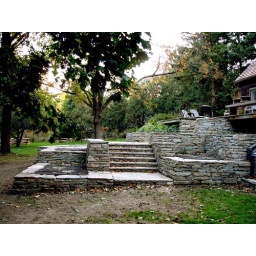
This is a dry stone wall terrace in Dundas Ontario, built a couple years back.